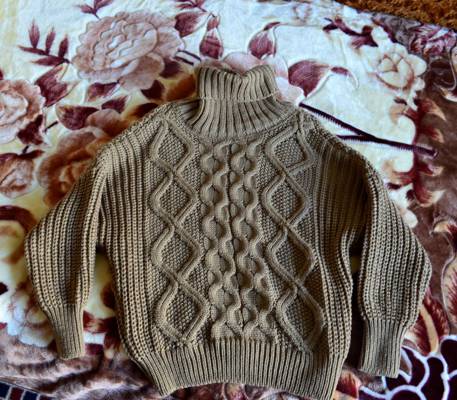
Waste category: clothes